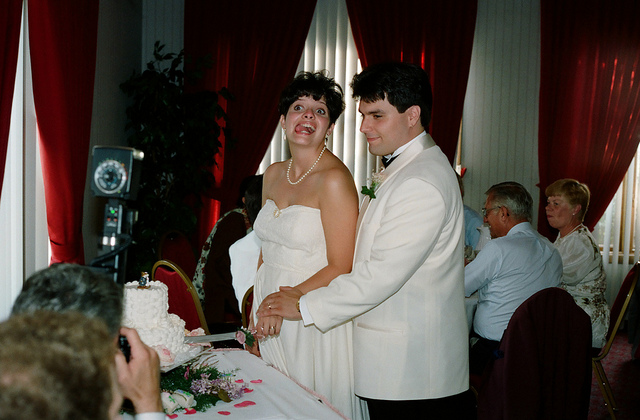
user: Given an image and a question. Answer the question in a short answer. Question: What even is this? Short Answer:
assistant: wed